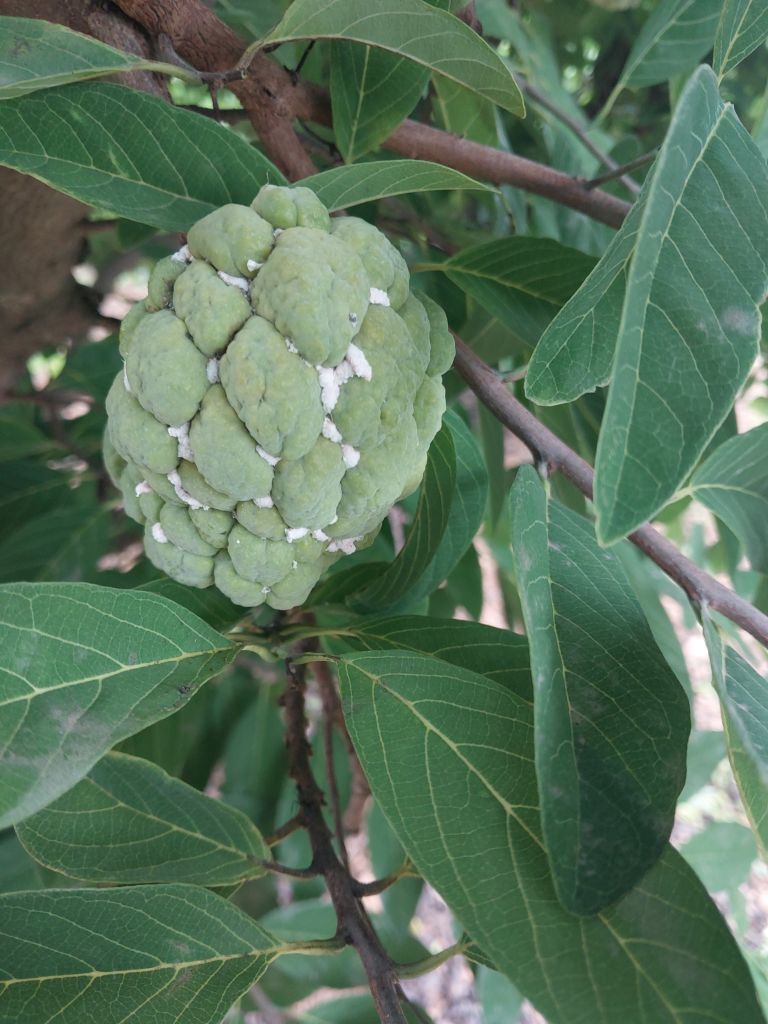
Disease label: Mealy Bug